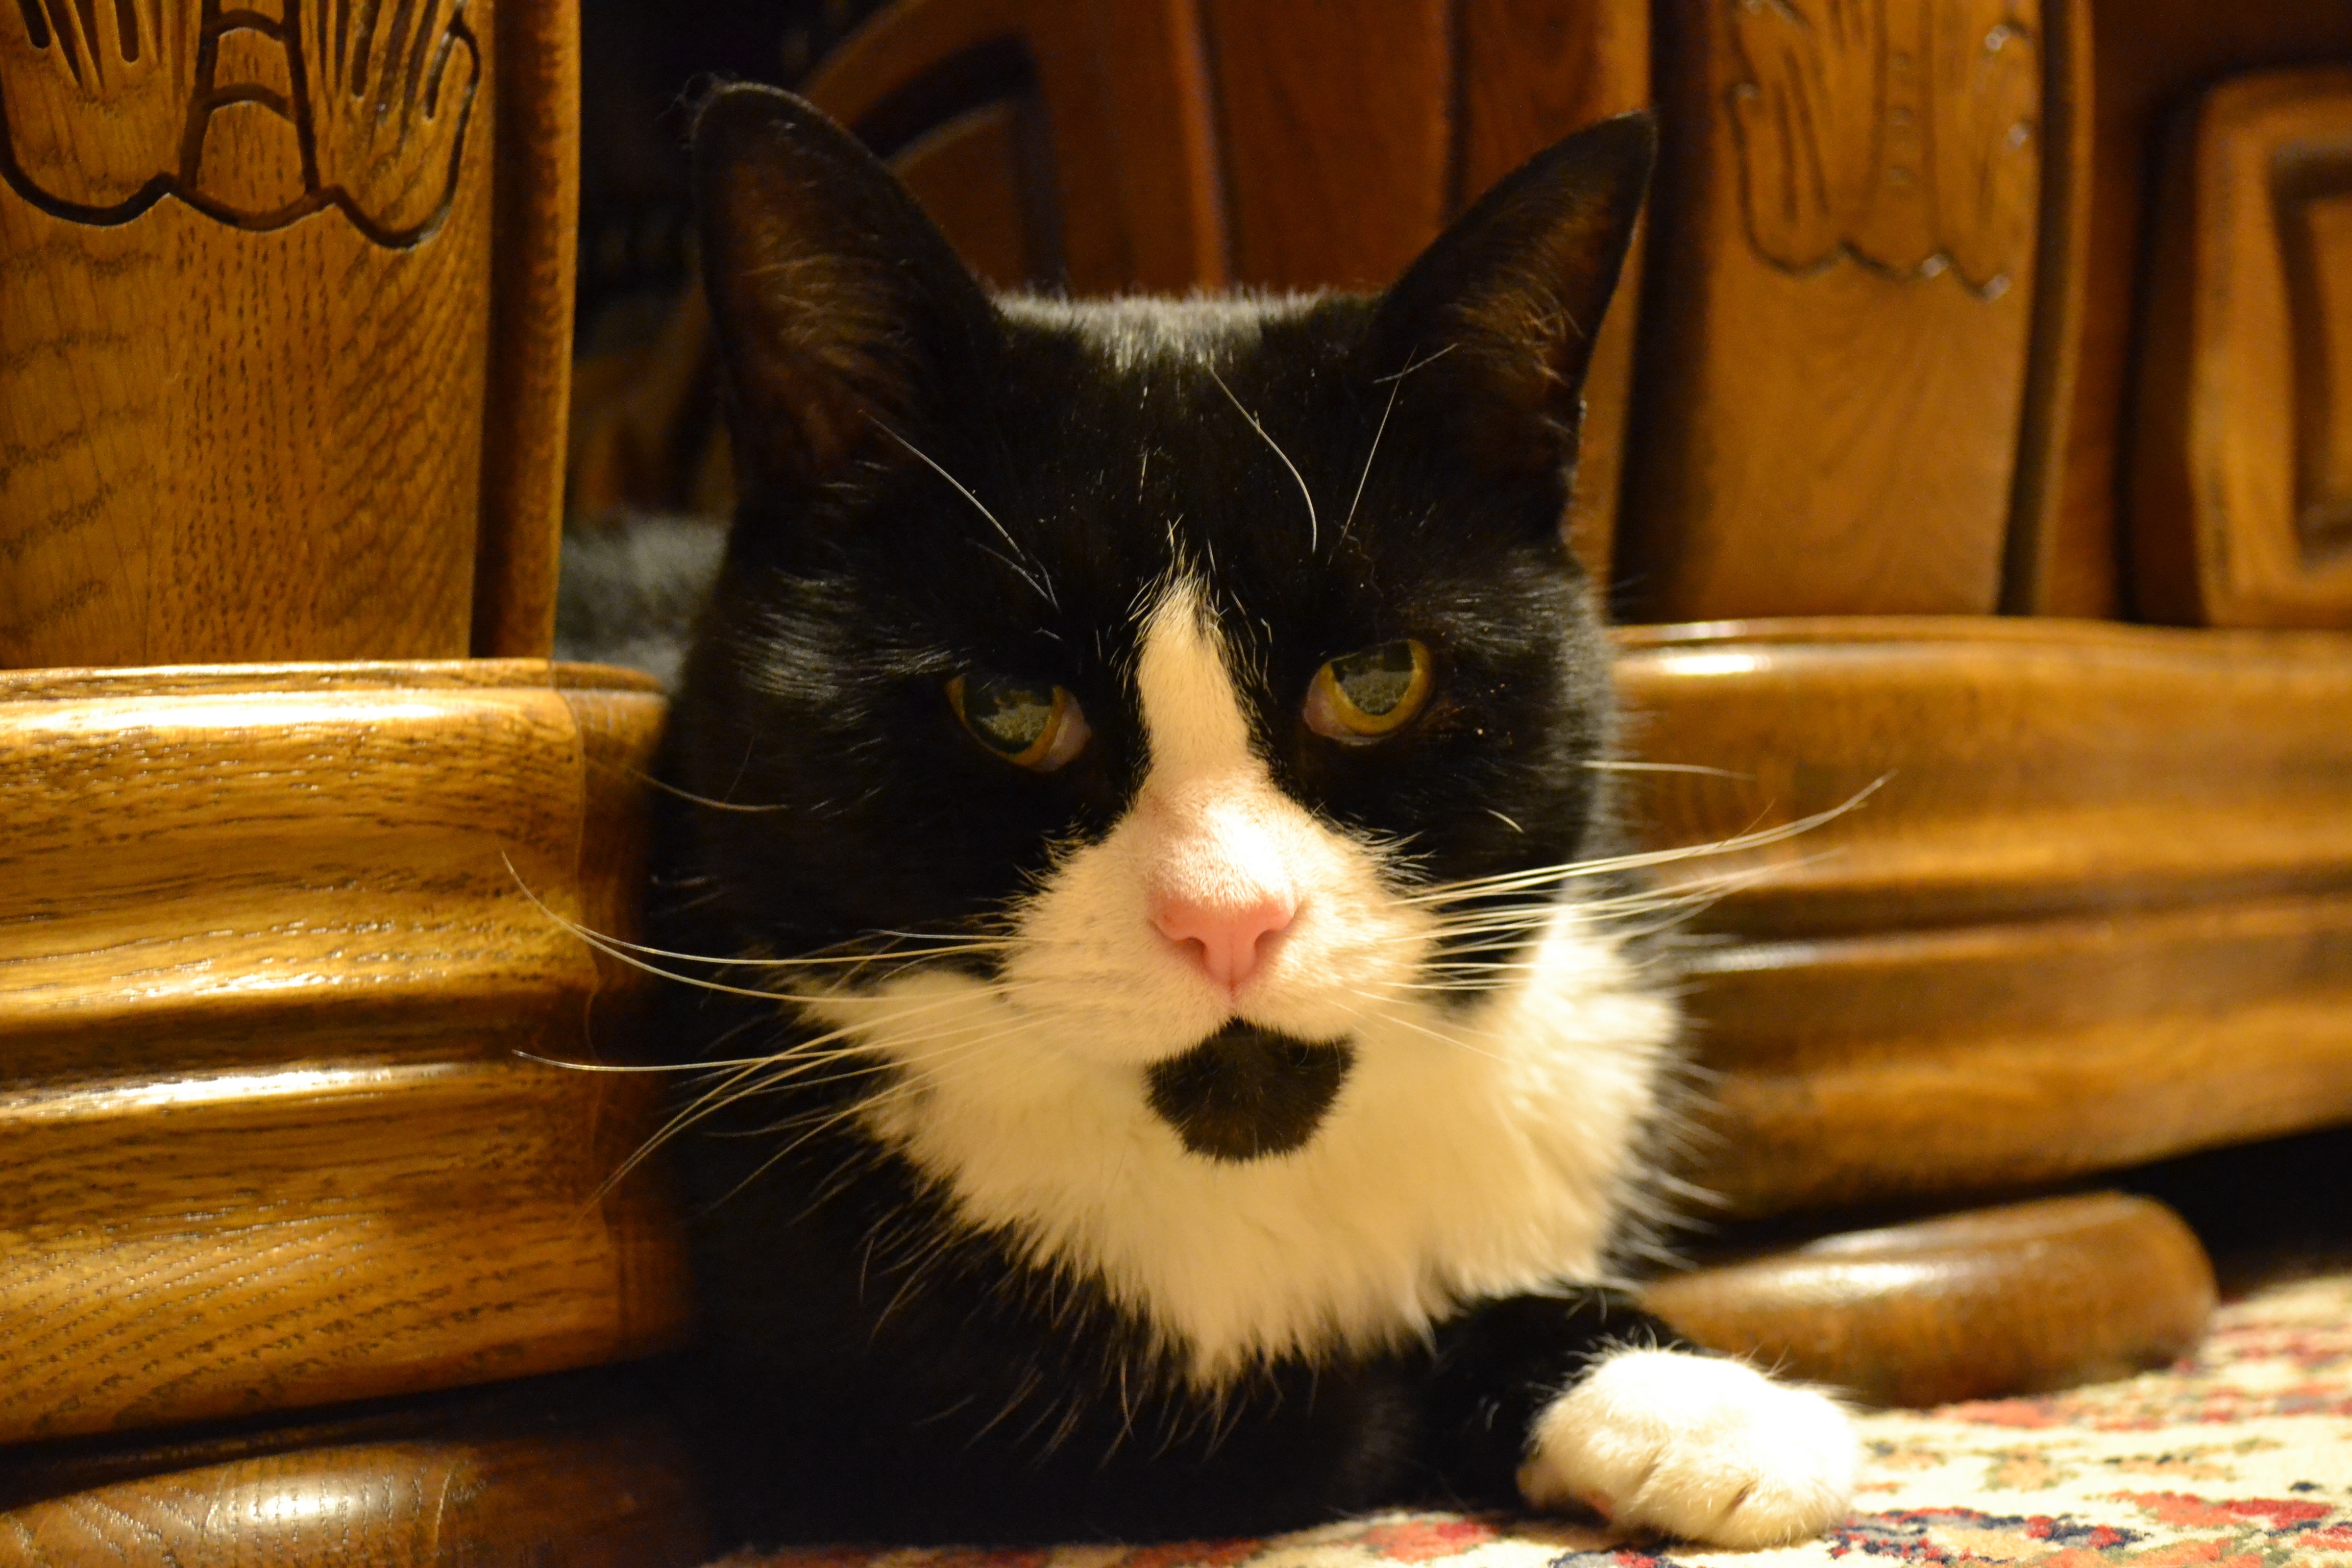
black and white, animal, pet, fur, kitten, cat, mammal, close up, whiskers, vertebrate, watching, hiding, felis catus, small to medium sized cats, cat like mammal, domestic short haired